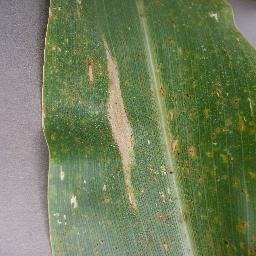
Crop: corn
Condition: (maize)_northern_blight